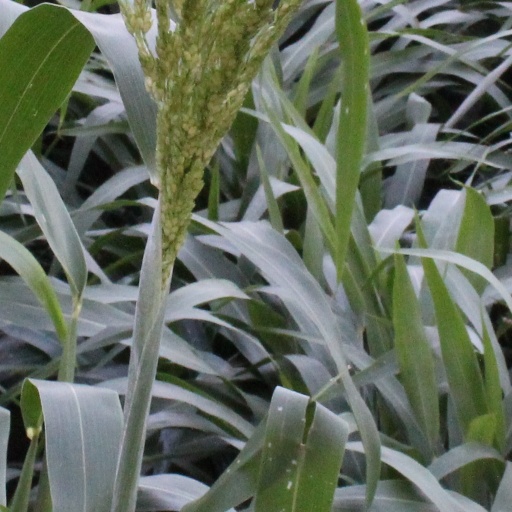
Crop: sorghum